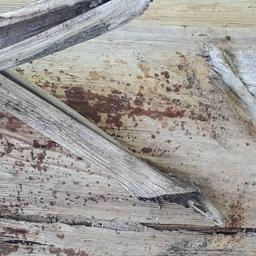
Label: PSEUDOSTEM WEEVIL